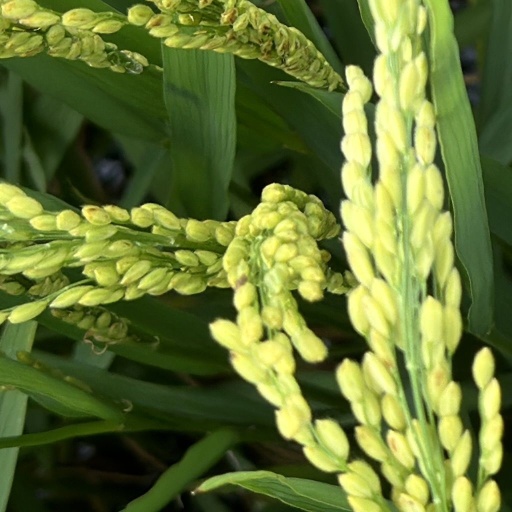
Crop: rice